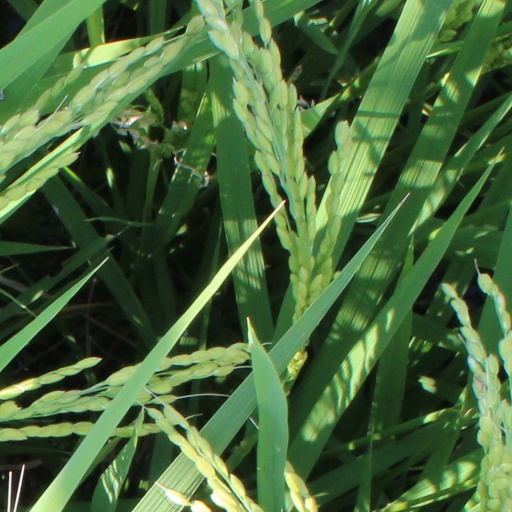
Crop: rice